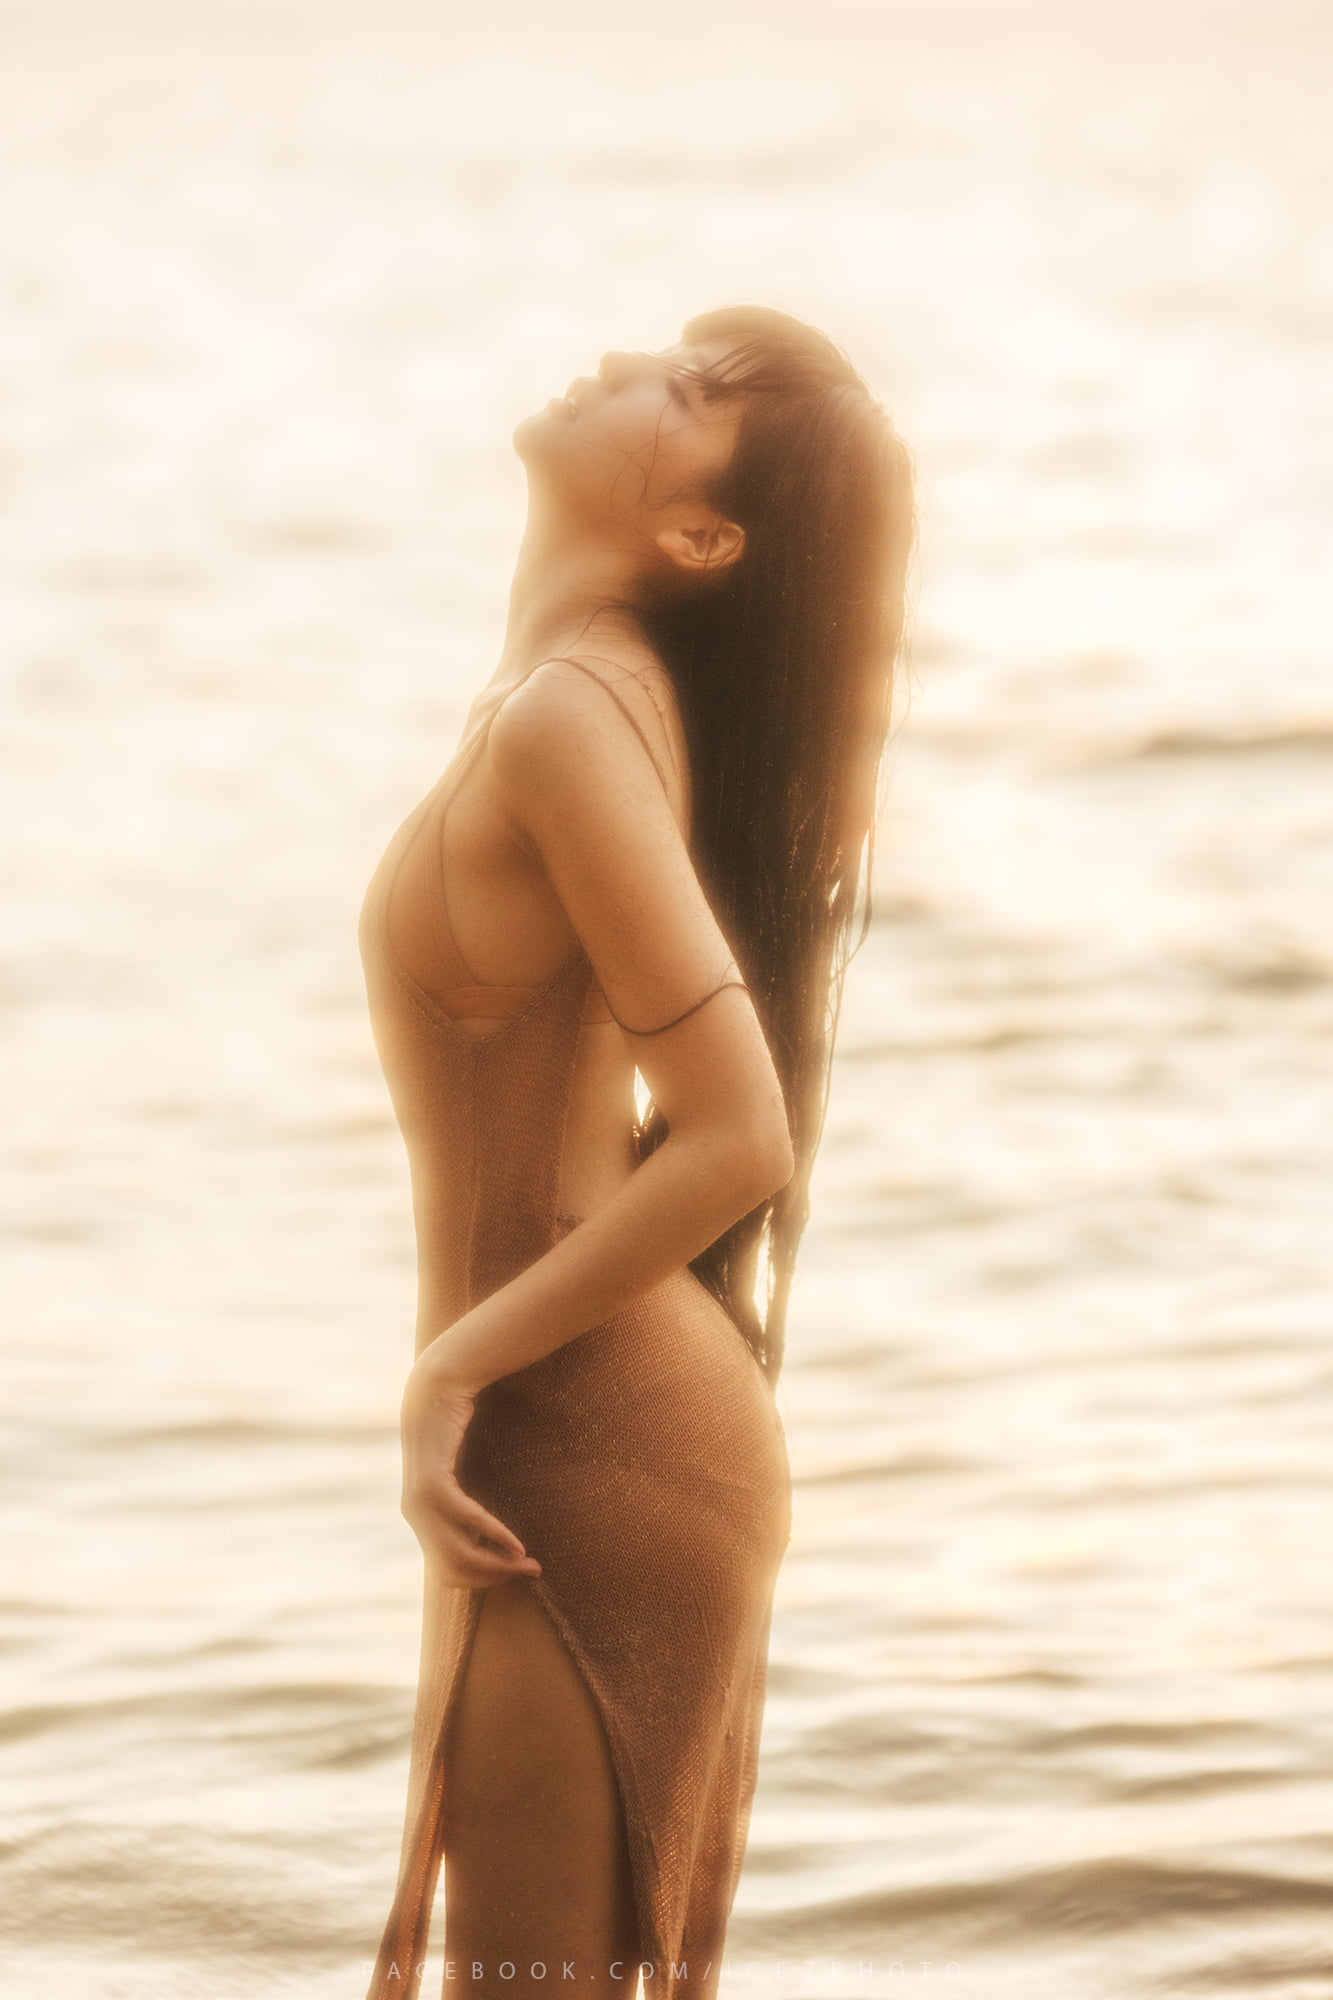
sexy, girl, girls, thai, korea, china, cute, woman, model, person, hair, head, water, arm, leg, dress, swimwear, People in nature, human body, waist, gesture, flash photography, thigh, happy, trunk, chest, human leg, knee, beach, abdomen, elbow, blond, art model, brown hair, surfer hair, bikini, horizon, undergarment, foot, Barechested, ocean, landscape, sand, back, sitting, leisure, grass, backlighting, fashion model, wave, sea